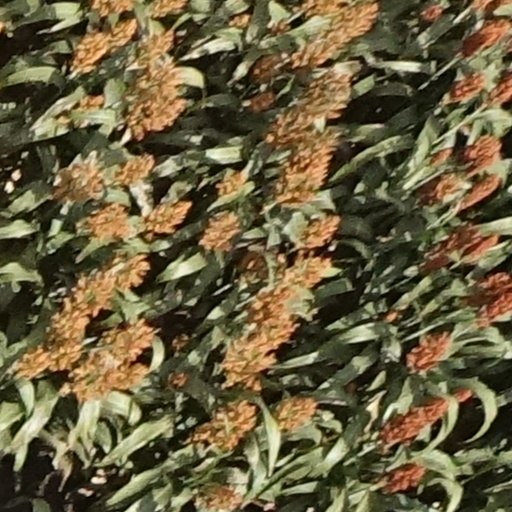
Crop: sorghum